Convoy of 35

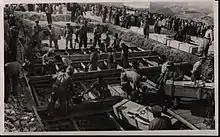
January 1948 casualties of the "Convoy of 35" being brought to burial

The Convoy of 35 (or the Lamed He, which stands for "thirty five" in Hebrew numerals), was a convoy of Haganah and Palmach fighters sent during the 1947–48 Civil War in Mandatory Palestine on a mission to reach by foot and resupply the blockaded kibbutzim of Gush Etzion in January 1948, after earlier motorized convoys had been attacked. They were spotted before they could reach their destination and killed in a prolonged battle by Arab irregulars and local villagers.